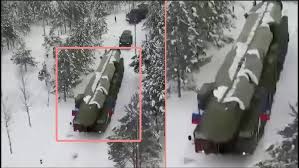
Label: Rs-24